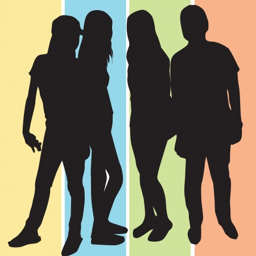
people , group of men and women striking a pose